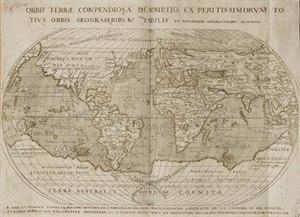
MAPPEMONDE DÉPLIANTE
Guillaume de Nautonier de Castelfranc dit Le Nautonier, est né au château de Lourmarié, commune de Vénès, le 16 décembre 1560 et mort au château de Castelfranc, Montredon-Labessonnié le 10 août 1620, est un pasteur, astronome et géographe français.